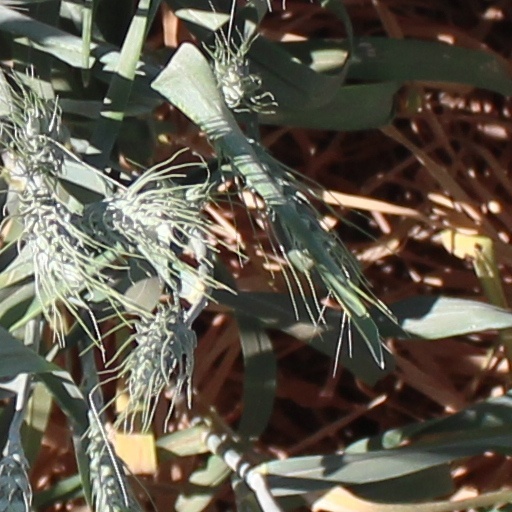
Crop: wheat